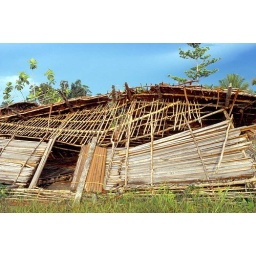
Papua province / near Dairam Kabur river / Yafufla's dance house after a damned stormy night